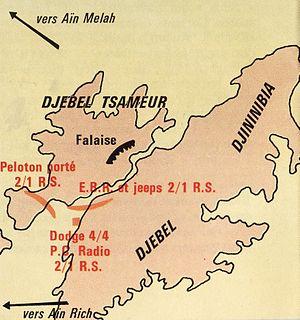
Carte de la bataille de Djebel Tsameur au sud de Boussada. Le colonel Amirouche y trouvera la mort en mars 1959.
Amirouche Aït Hamouda est né le 31 octobre 1926 à Tassaft Ouguemoun en Algérie et mort au combat au sud de Boussada en Algérie, le 28 mars 1959, surnommé par les Français « le loup de l'Akfadou » et « Amirouche le terrible », est un colonel de l'Armée de libération nationale et chef de la Wilaya III pendant la guerre d'indépendance de l'Algérie.
La guerre d’Algérie ou révolution algérienne aussi connue comme la guerre d'indépendance algérienne ou guerre de libération nationale ou encore les événements d'Algérie, est un conflit armé qui s'est déroulé de 1954 à 1962 en Algérie, colonie française depuis 1830, divisée en départements depuis 1848. L'aboutissement est la reconnaissance de l'indépendance du territoire le 5 juillet 1962.